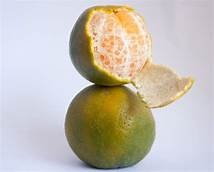
Label: mandarine